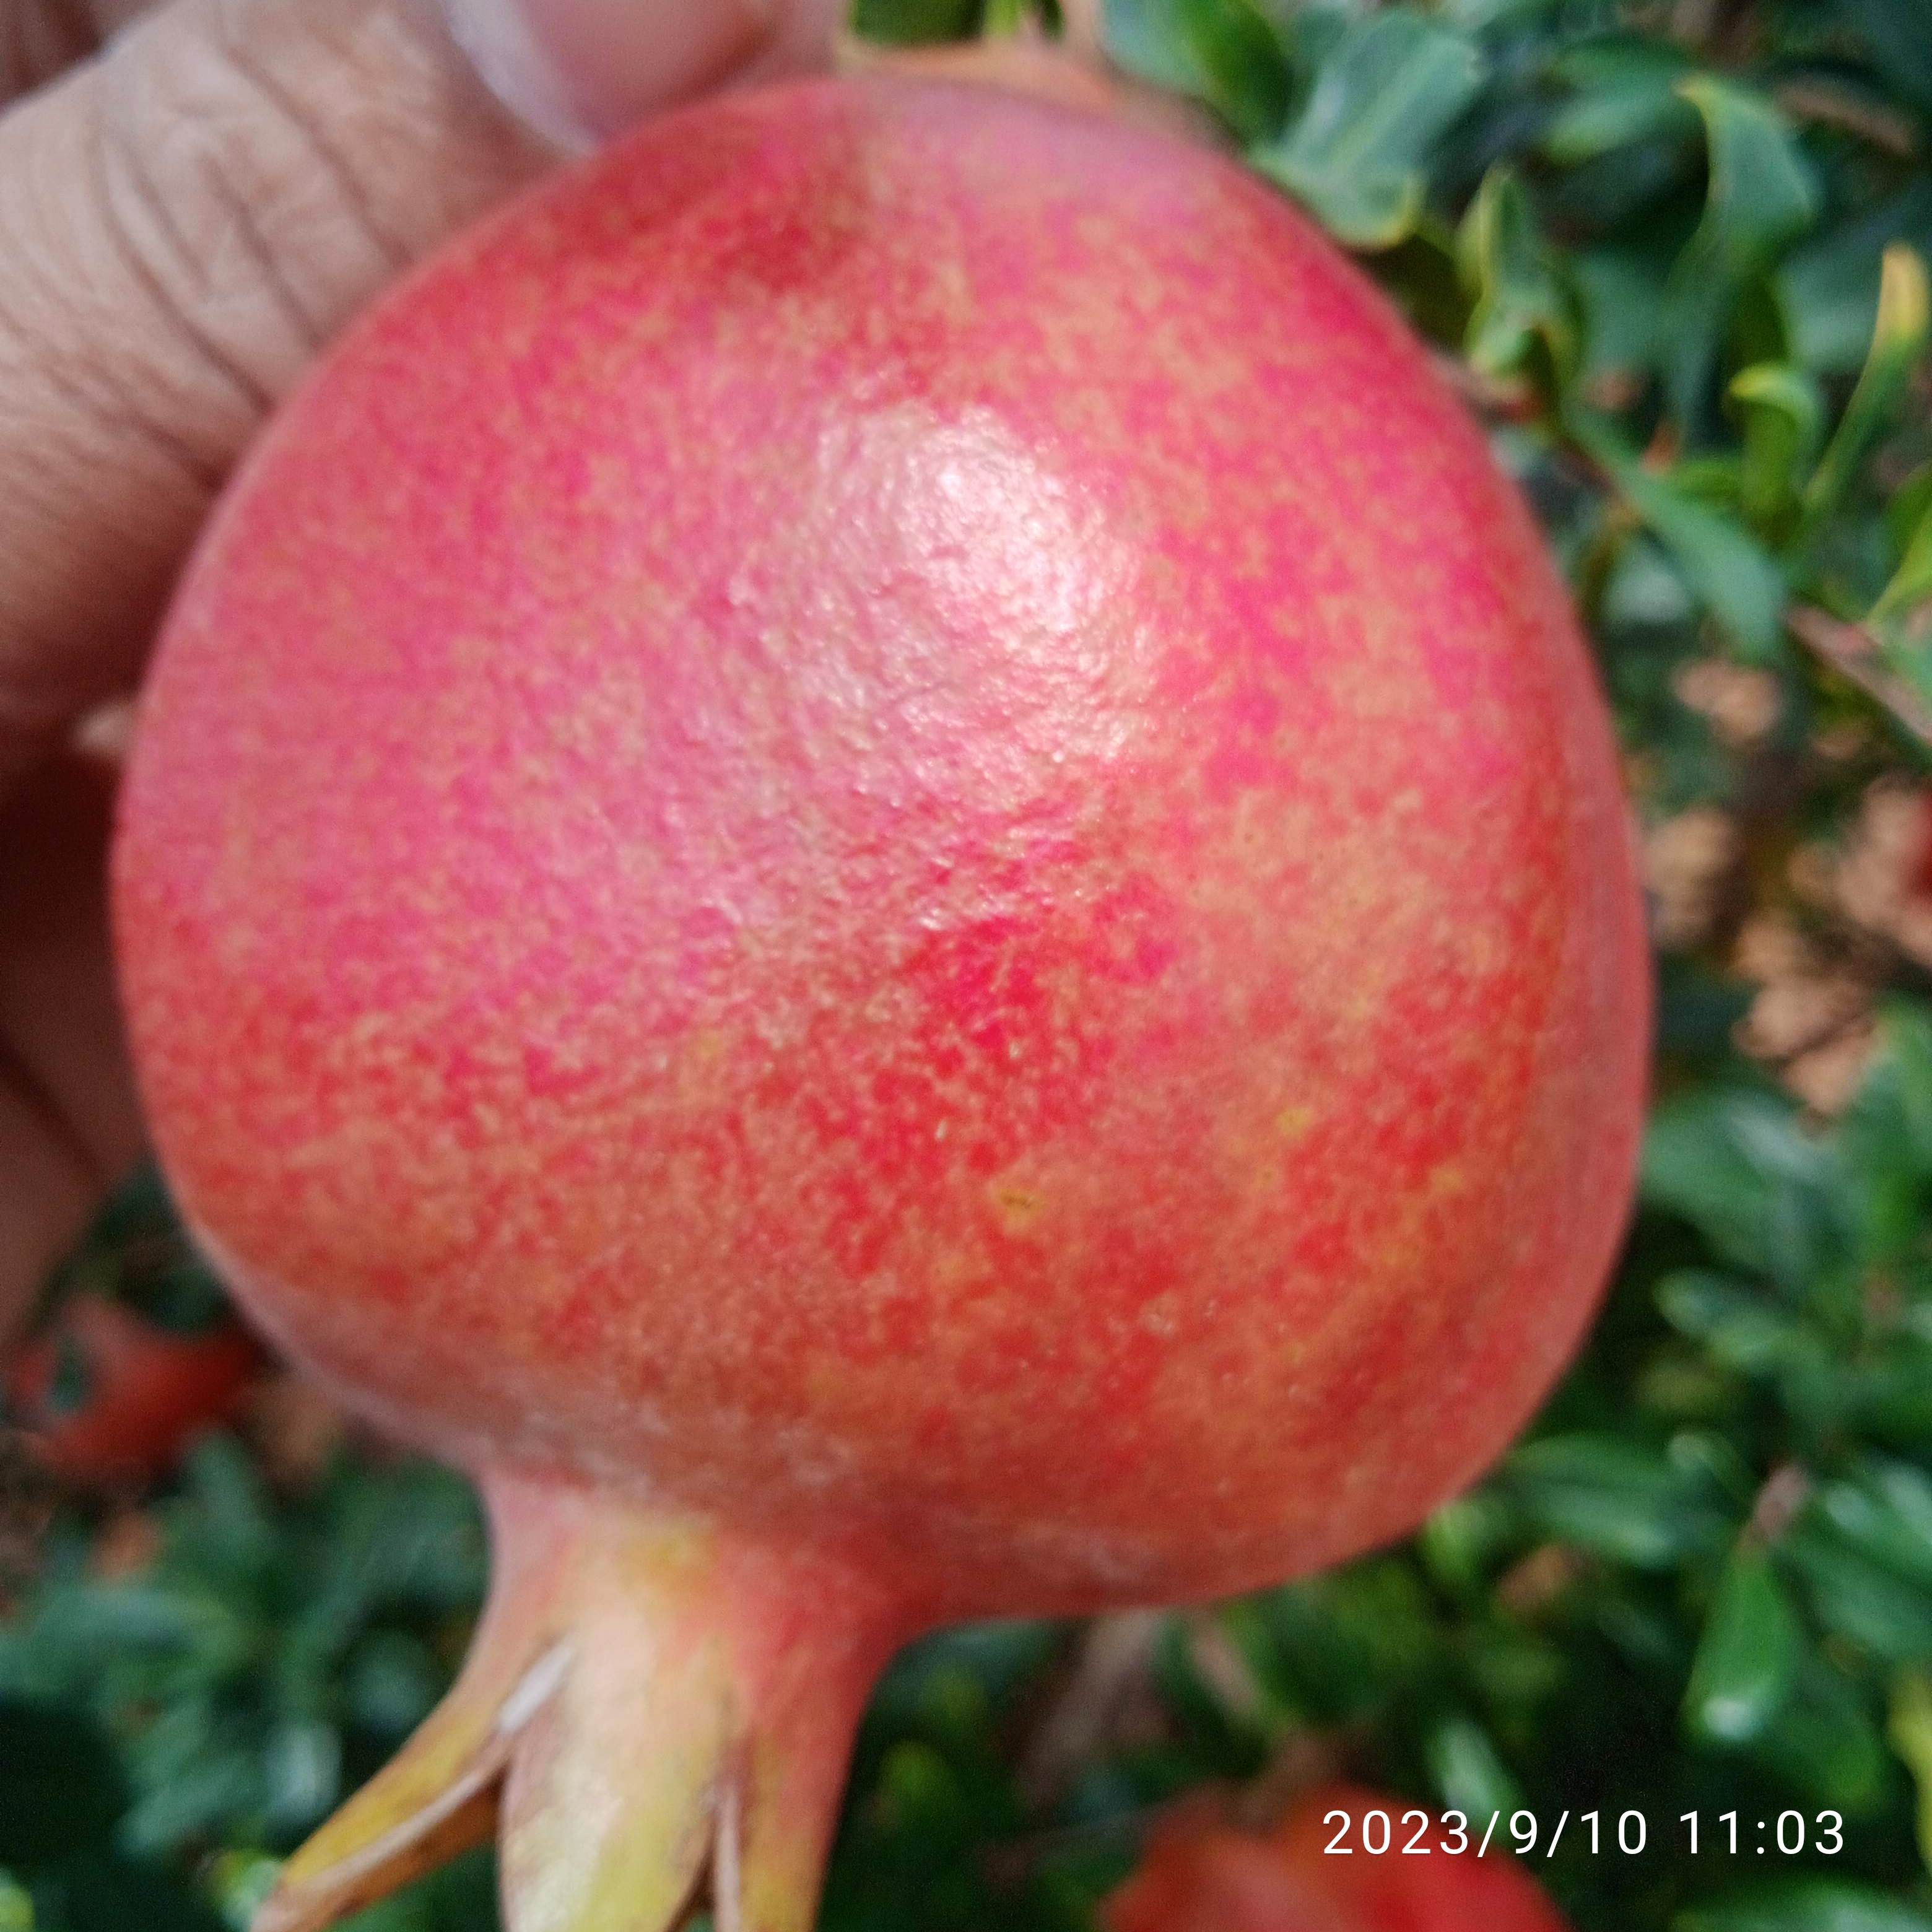
Label: Healthy